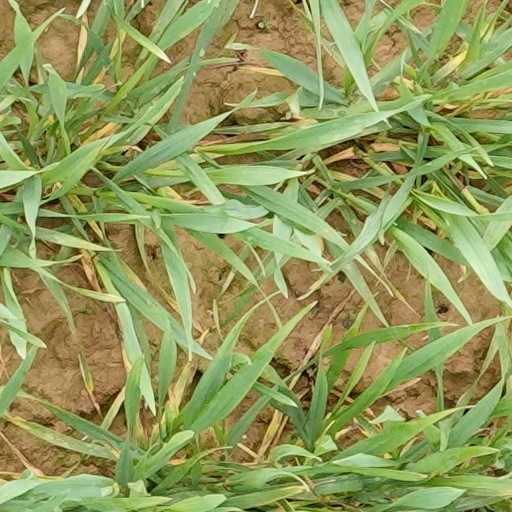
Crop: wheat